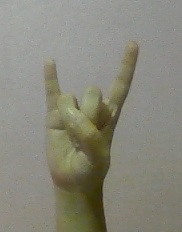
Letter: la